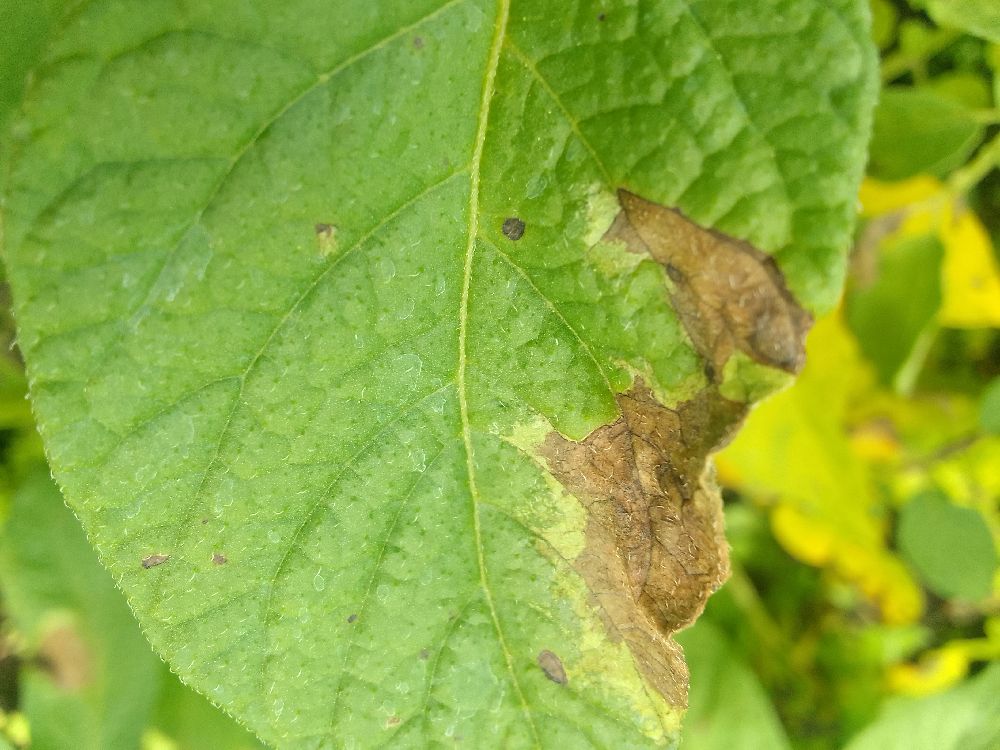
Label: Late blight